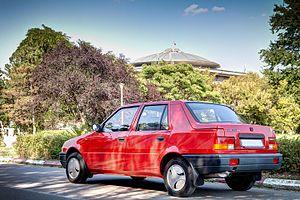
Photo prise à Bucarest. On aperçoit au fond derrière les arbres, le dome surmontant le rectorat de l'université polytechnique.
Dacia est un constructeur d'automobiles roumain, filiale du groupe français Renault. Les véhicules produits sont commercialisés sous la marque Dacia en Europe et sous la marque Renault dans le reste du monde. En 2017, 610 150 voitures Dacia et 637 700 véhicules Renault ont été produits. Dacia est implanté dans cinq villes Roumaines : Piteşti, Mioveni, Oarja, Bucarest et Titu.